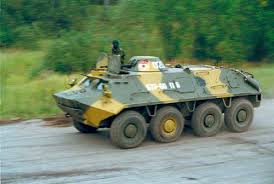
Label: BTR